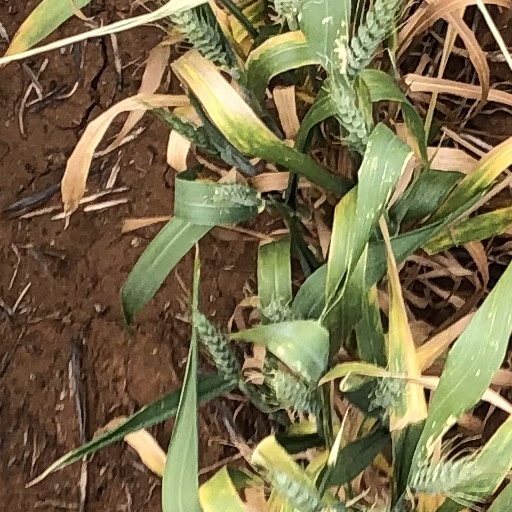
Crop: wheat